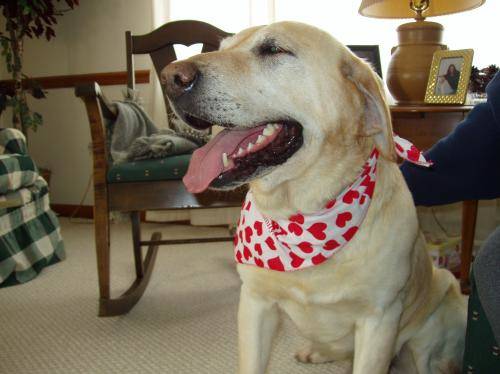
Label: dog